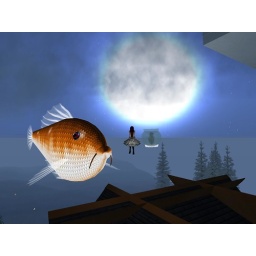
it seems the fish has grown too big for the bowl almost over night